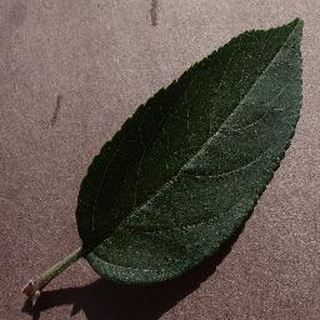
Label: healthy_apple